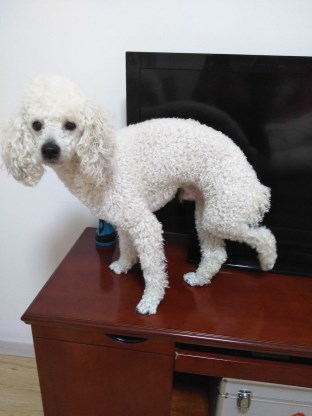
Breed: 2925-n000114-toy_poodle